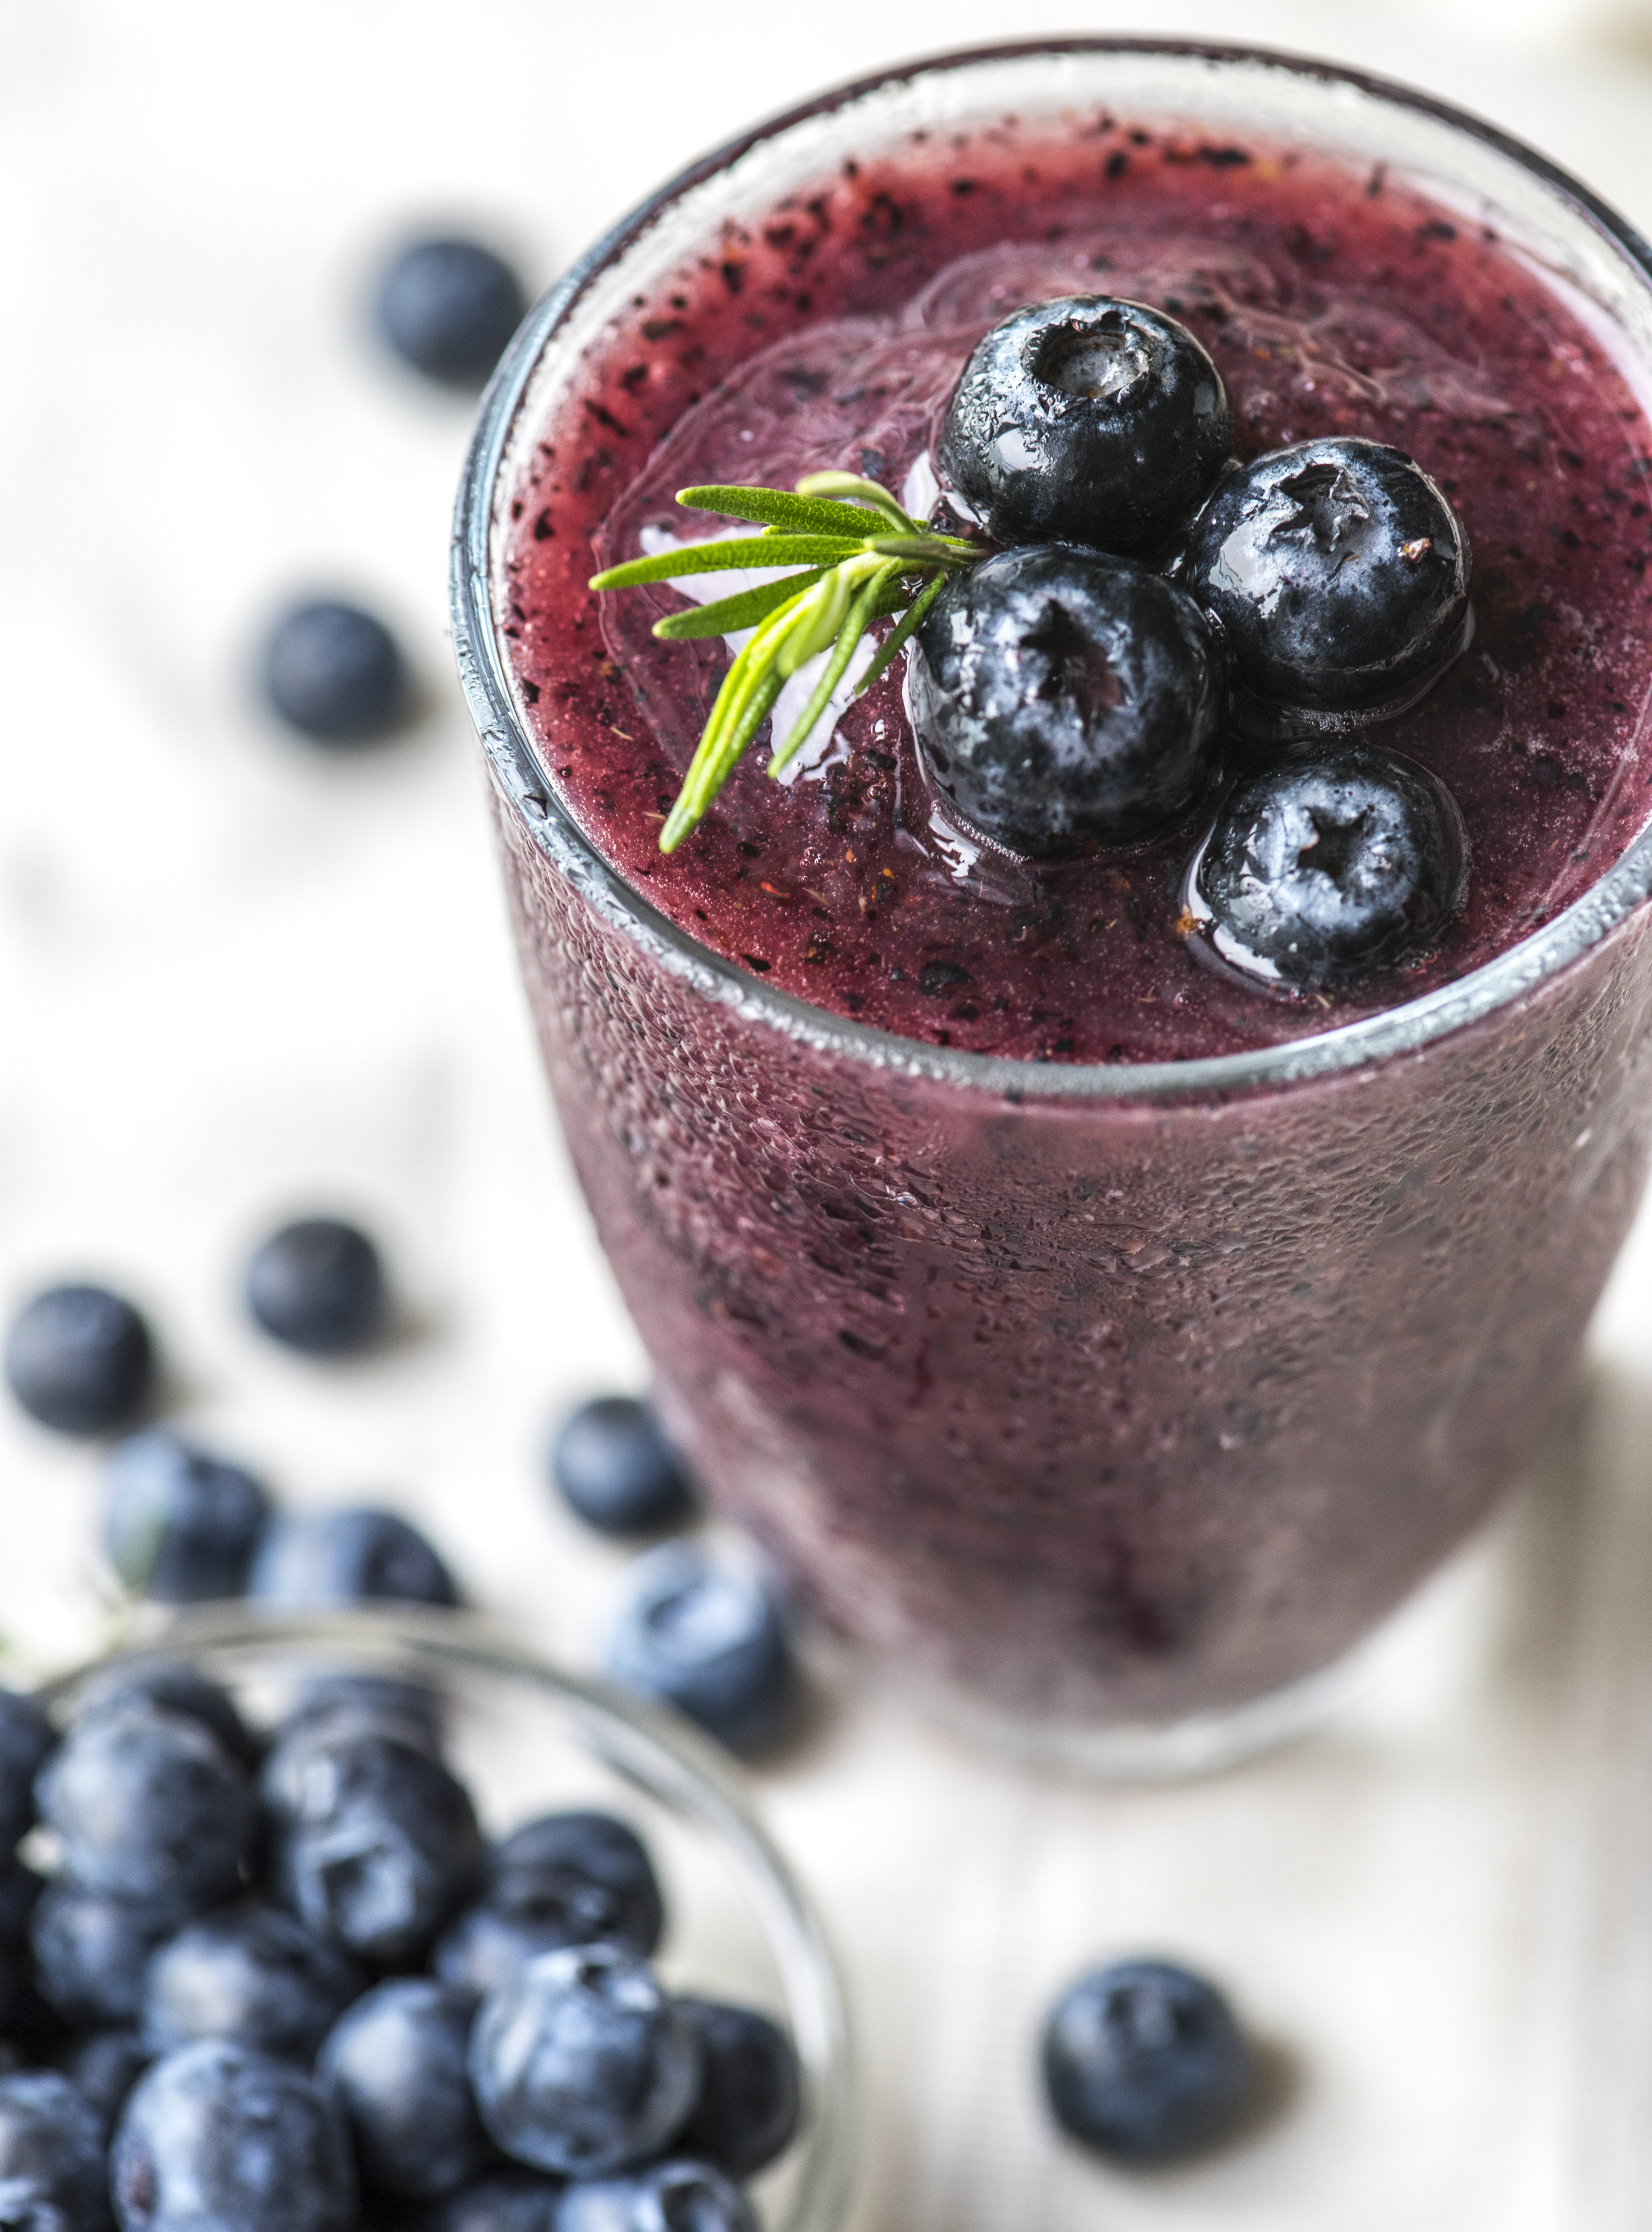
antioxidant, beverage, blended, blueberries, blueberry, blueberry smoothie, closeup, cold, detox, detoxifying, drink, drinking, food photography, frappe, fresh, freshness, fruit, fruity, glass, gourmet, health, healthcare, healthy, homemade, juice, liquid, macro, natural, nutrients, nutrition, nutritious, organic, purple, recipe, refreshing, refreshment, rosemary, smoothie, summer, summer recipe, sweet, tasty, vitamin, wellbeing, wellness, yummy, superfood, berry, health shake, frutti di bosco, blackberry, blueberry tea, food, panna cotta, non alcoholic beverage